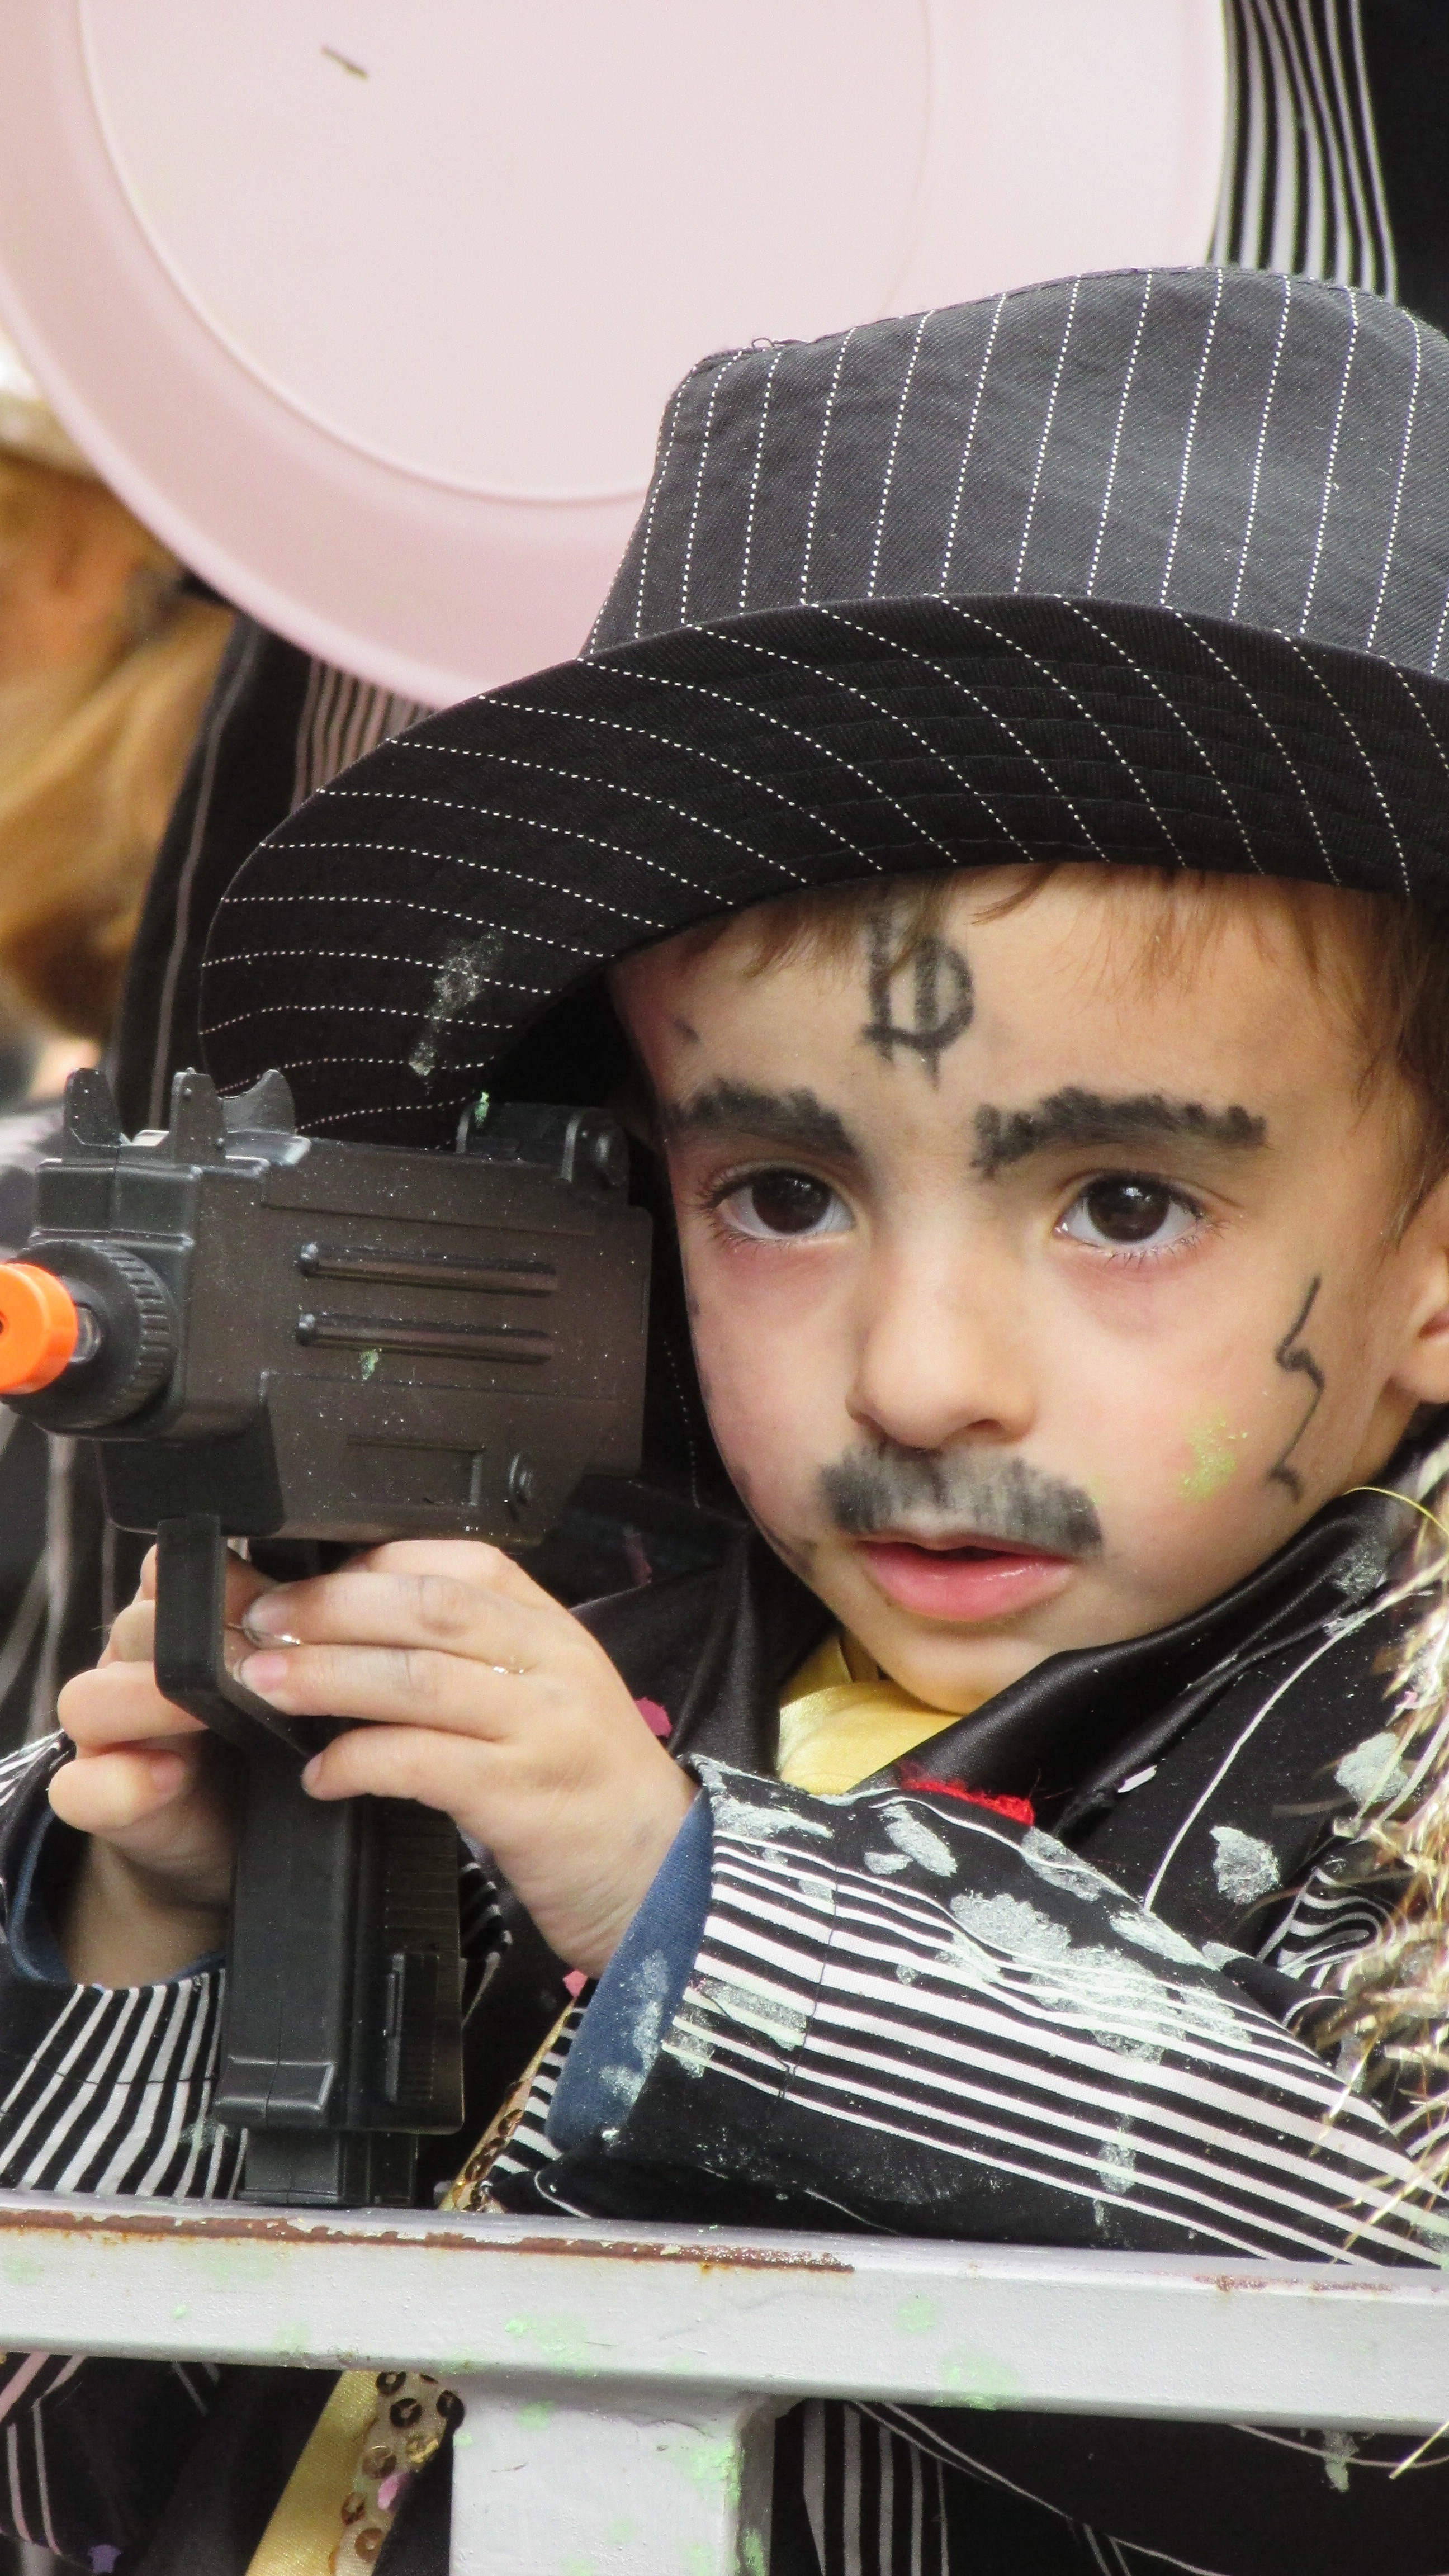
person, boy, kid, model, carnival, hat, fashion, clothing, lady, singing, beauty, costume, masquerade, cyprus, photo shoot, limassol